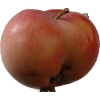
Label: Apple 10